Joint Direct Attack Munition

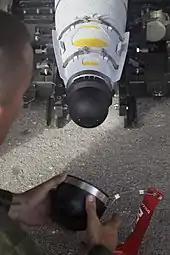
A GBU-54 laser seeker

Experience during Operation Enduring Freedom and Operation Iraqi Freedom led US air power planners to seek additional capabilities in one package, resulting in ongoing program upgrades to place a precision terminal guidance seeker in the JDAM kit. The Laser JDAM (LJDAM), as this upgrade is known, adds a laser seeker to the nose of a JDAM-equipped bomb, enabling it to engage moving targets. The laser seeker is a cooperative development between Boeing's Defense, Space and Security unit and Israel's Elbit Systems.